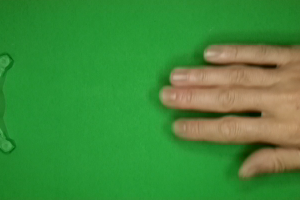
Label: paper